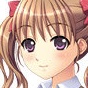
Portrait style: Anime Portrait